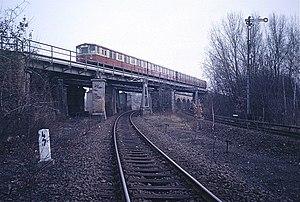
La ligne de Berlin-Schönholz à Kremmen ou par bérolinisme ligne de Kremmen est une ligne de chemin de fer du nord de l'agglomération berlinoise et un peu au-delà jusqu'à Kremmen dans l'arrondissement de Haute-Havel.